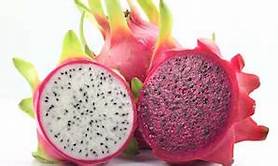
Label: Dragonfruit